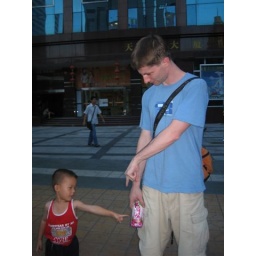
This little boy is beginning his career in bottle collecting early.